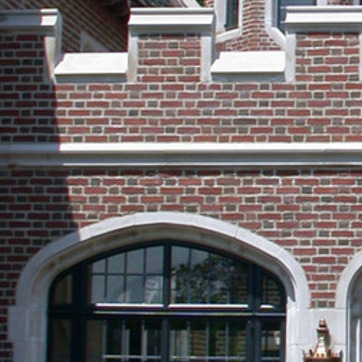
Material: brick